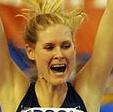
Age: 32